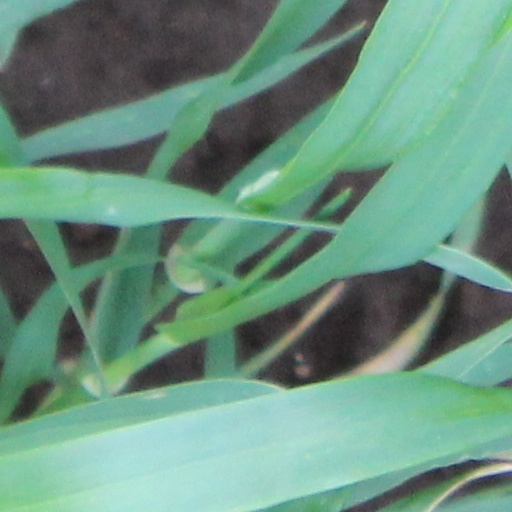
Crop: wheat